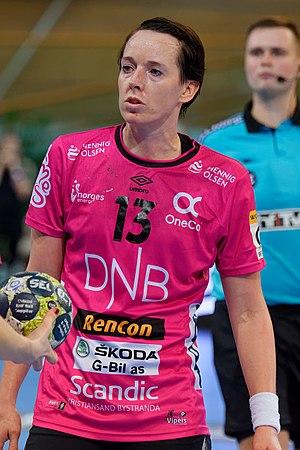
Rencontre du tour principal de coupe EHF entre Issy Paris Hand et les norvégiennes de Vipers Kristiansand au vélodrome de Saint-Quentin en Yvelines, le 03 février 2018.
Kristine Lunde-Borgersen, née le 30 mars 1980 à Kristiansand, est une handballeuse norvégienne évoluant au poste de demi-centre. Sa sœur jumelle, Katrine Lunde, est également handballeuse parmi les meilleures gardiennes de buts du monde.